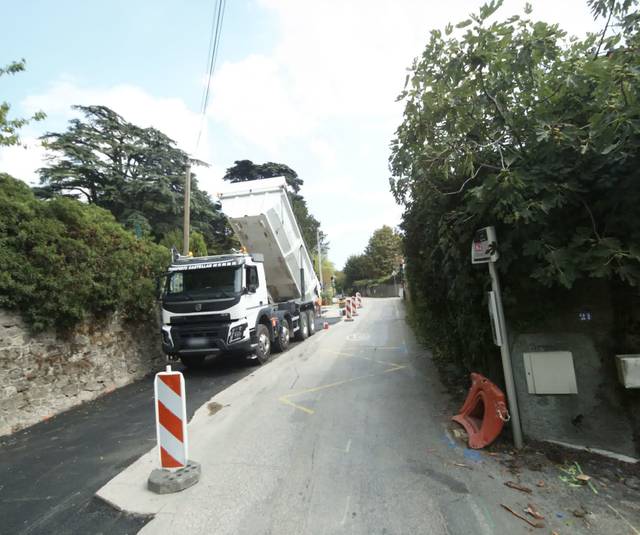
Region: France
Coordinates: 45.21, 5.744